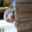
Label: dog